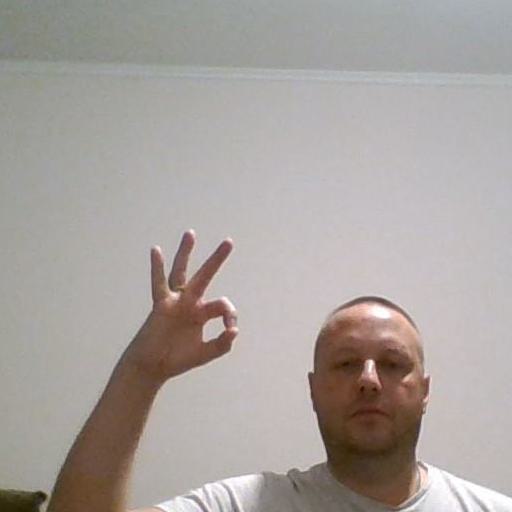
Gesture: ok